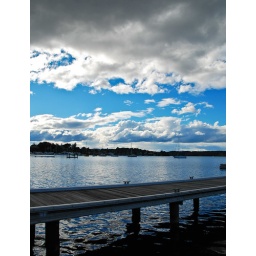
I felt like painting some clouds in the sky